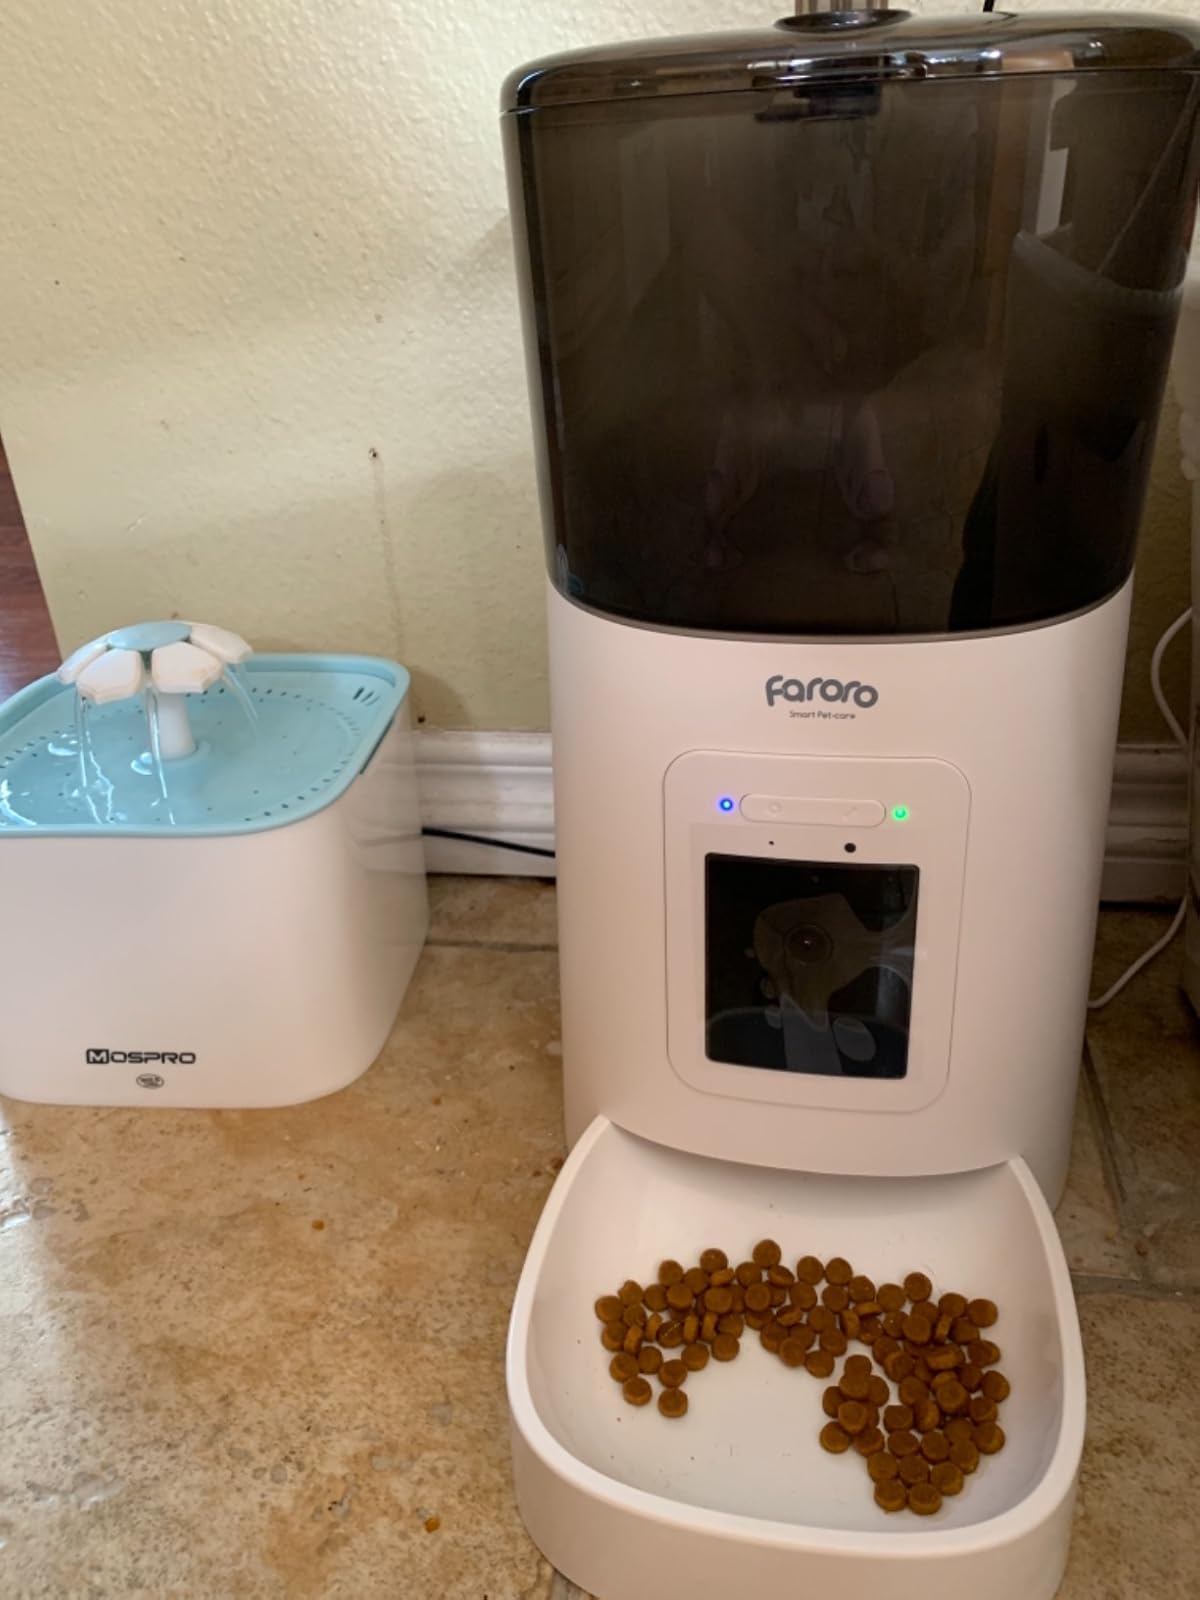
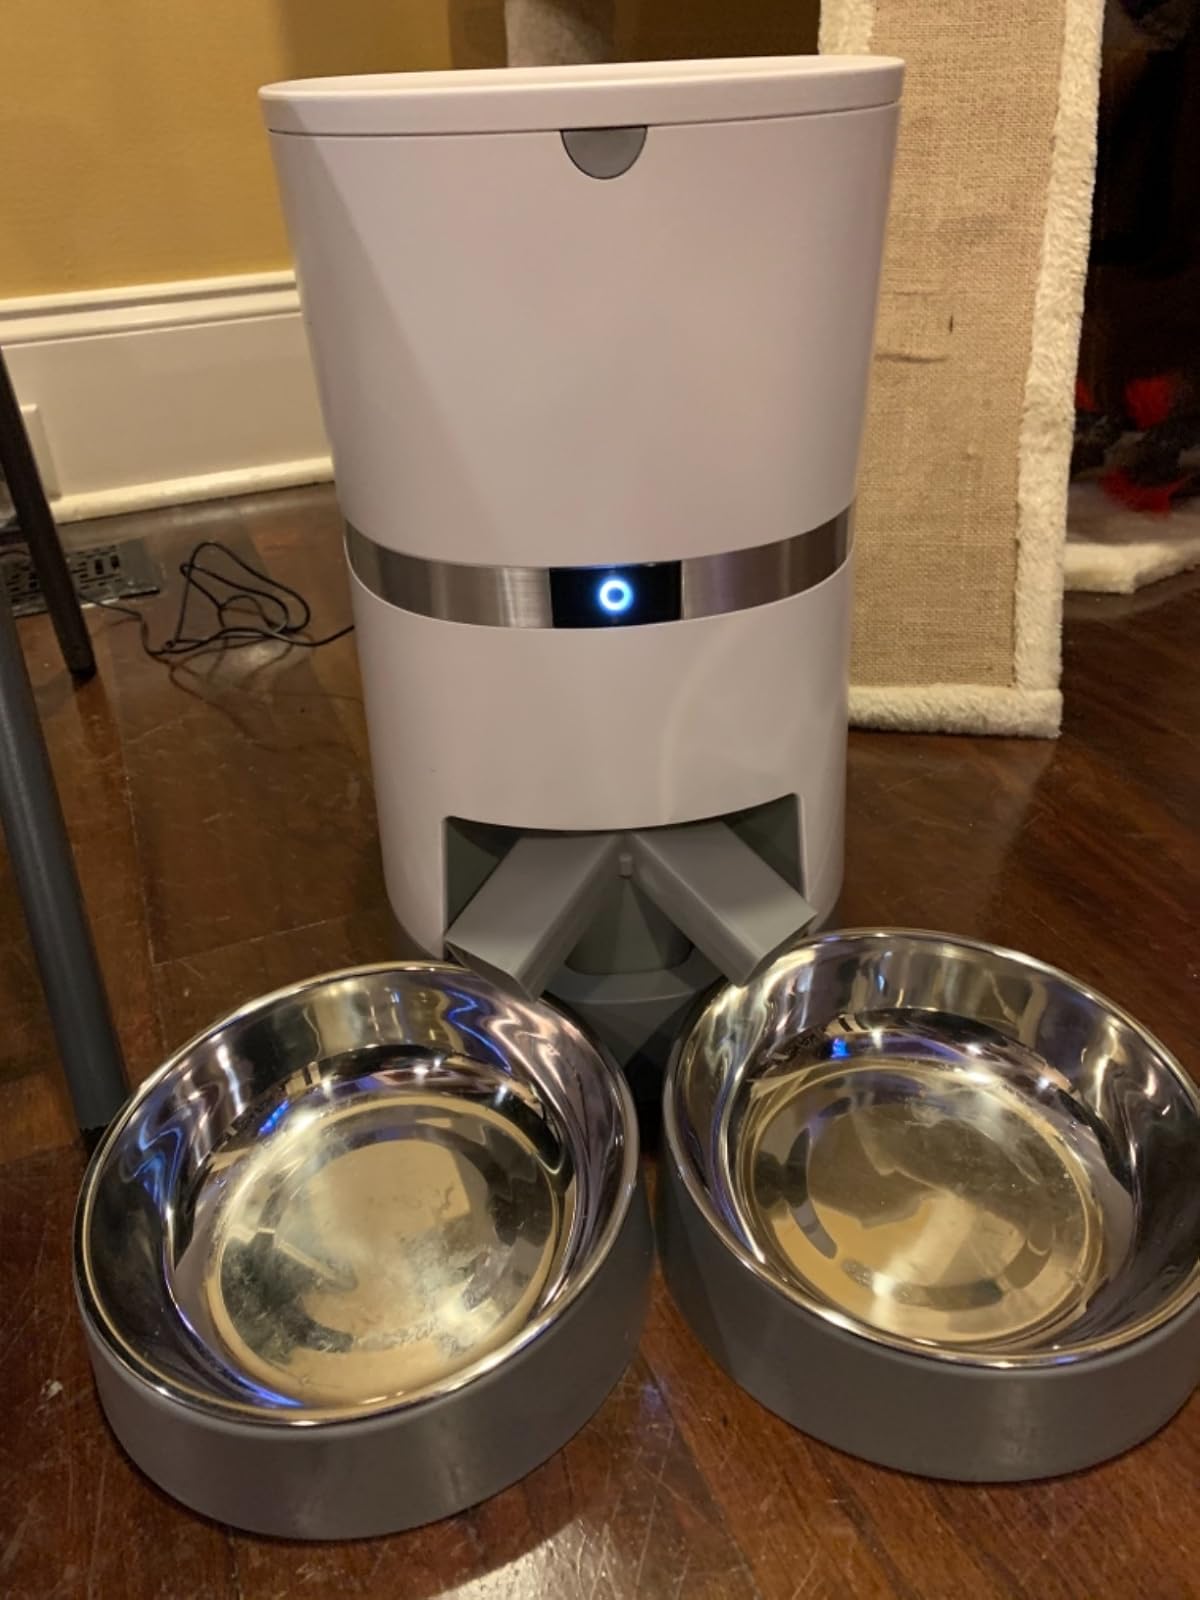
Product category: items_feeder
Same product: no